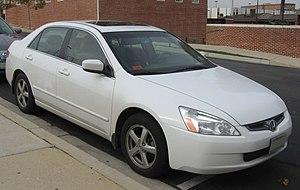
La Honda Accord est une berline du constructeur automobile japonais Honda. Depuis 1976, huit générations se sont succédé.